Toyota Gazoo Racing WRT

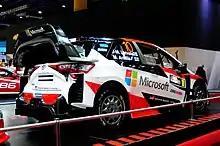
Toyota Yaris WRC - Jari-Matti Latvala - Buenos Aires Motorshow 2017

The team took their first podium at the Monte Carlo Rally, and took their first win at the next round in Rally Sweden. The team's best result of the season came in Finland, with Lappi taking his first WRC win, Hänninen his first podium finish, although Latvala had to retire from the lead with a mechanical problem.